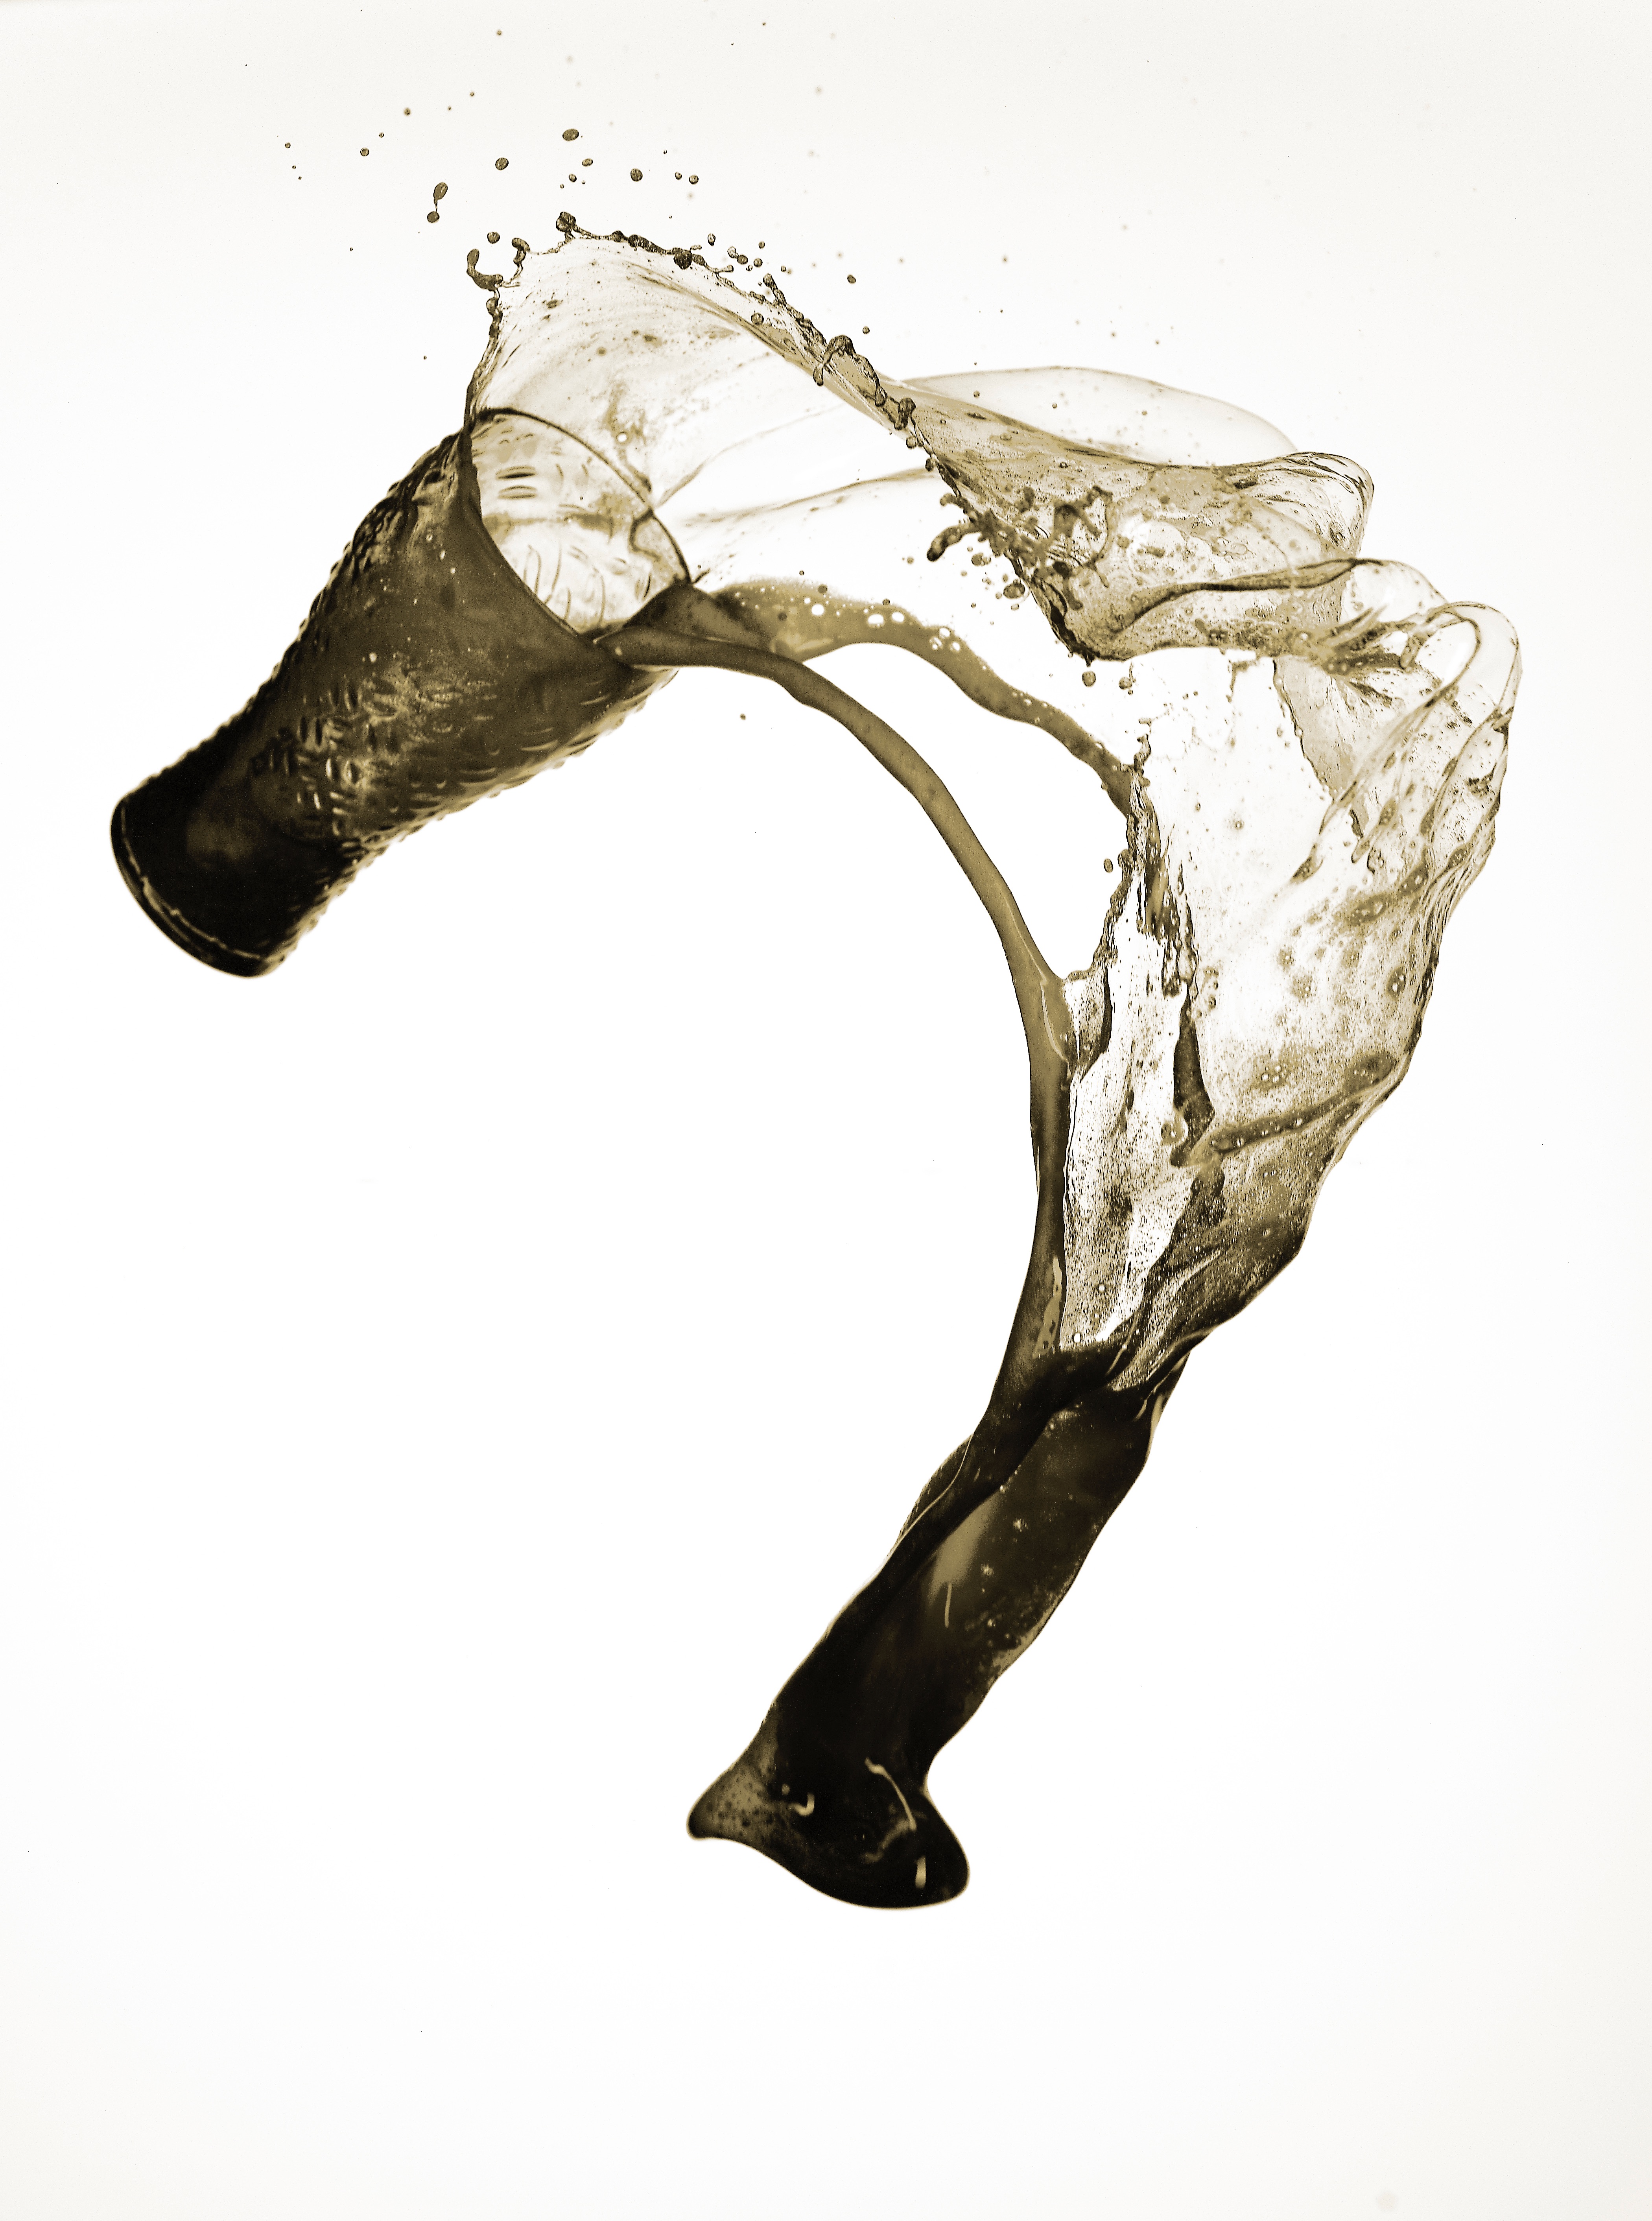
horn, arm, bone, sculpture, art, sketch, drawing, illustration, head, jaw